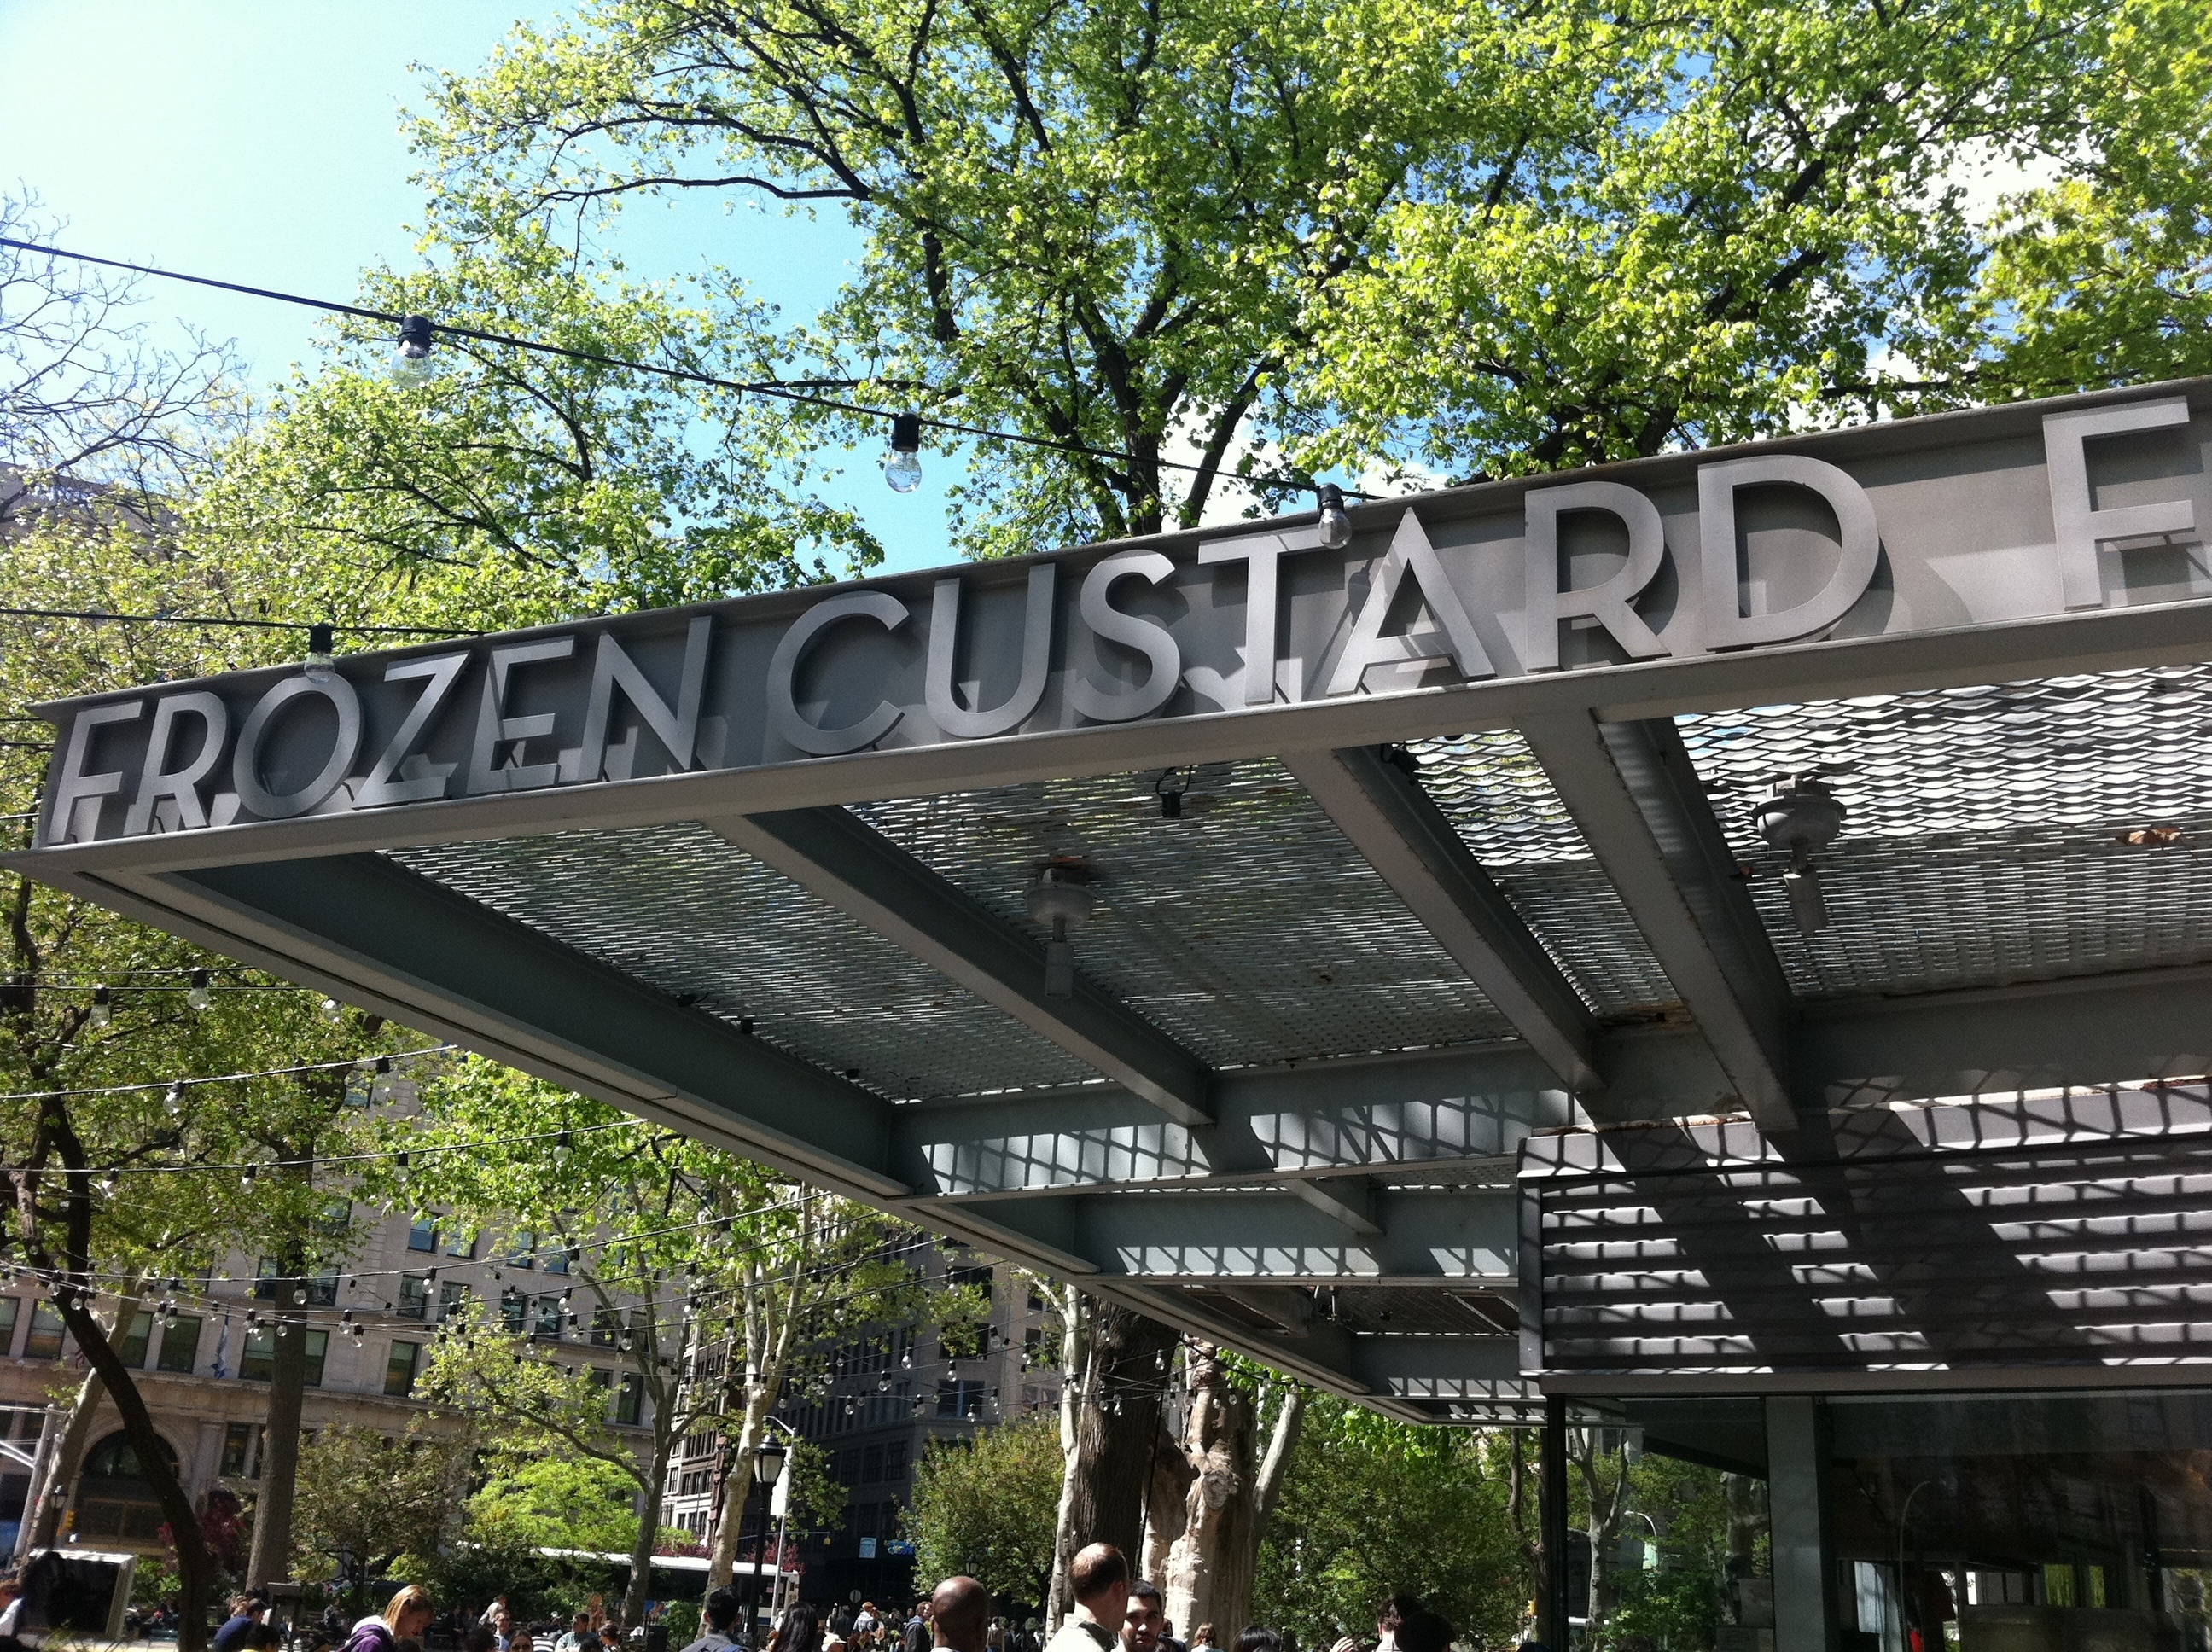
bridge, overpass, advertising, plaza, public transport, residential area, rolling stock